Croatian Radio

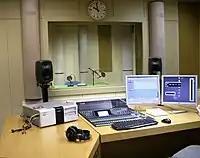
One of Croatian radio's studios

The First channel of Croatian Radio (HR 1) is structured as a national channel that broadcasts information important to Croatian citizens and the state. The backbone of HR 1 is a spoken content - informative, cultural, scientific, educational, children's, and religious - which keeps abreast of all events in society and culture in Croatia and the world. Music is featured in special music shows that cover topics from the music world as well as in music charts that are integral to talk-shows. In the music section, HR 1 broadcasts classical, entertaining and folk music.